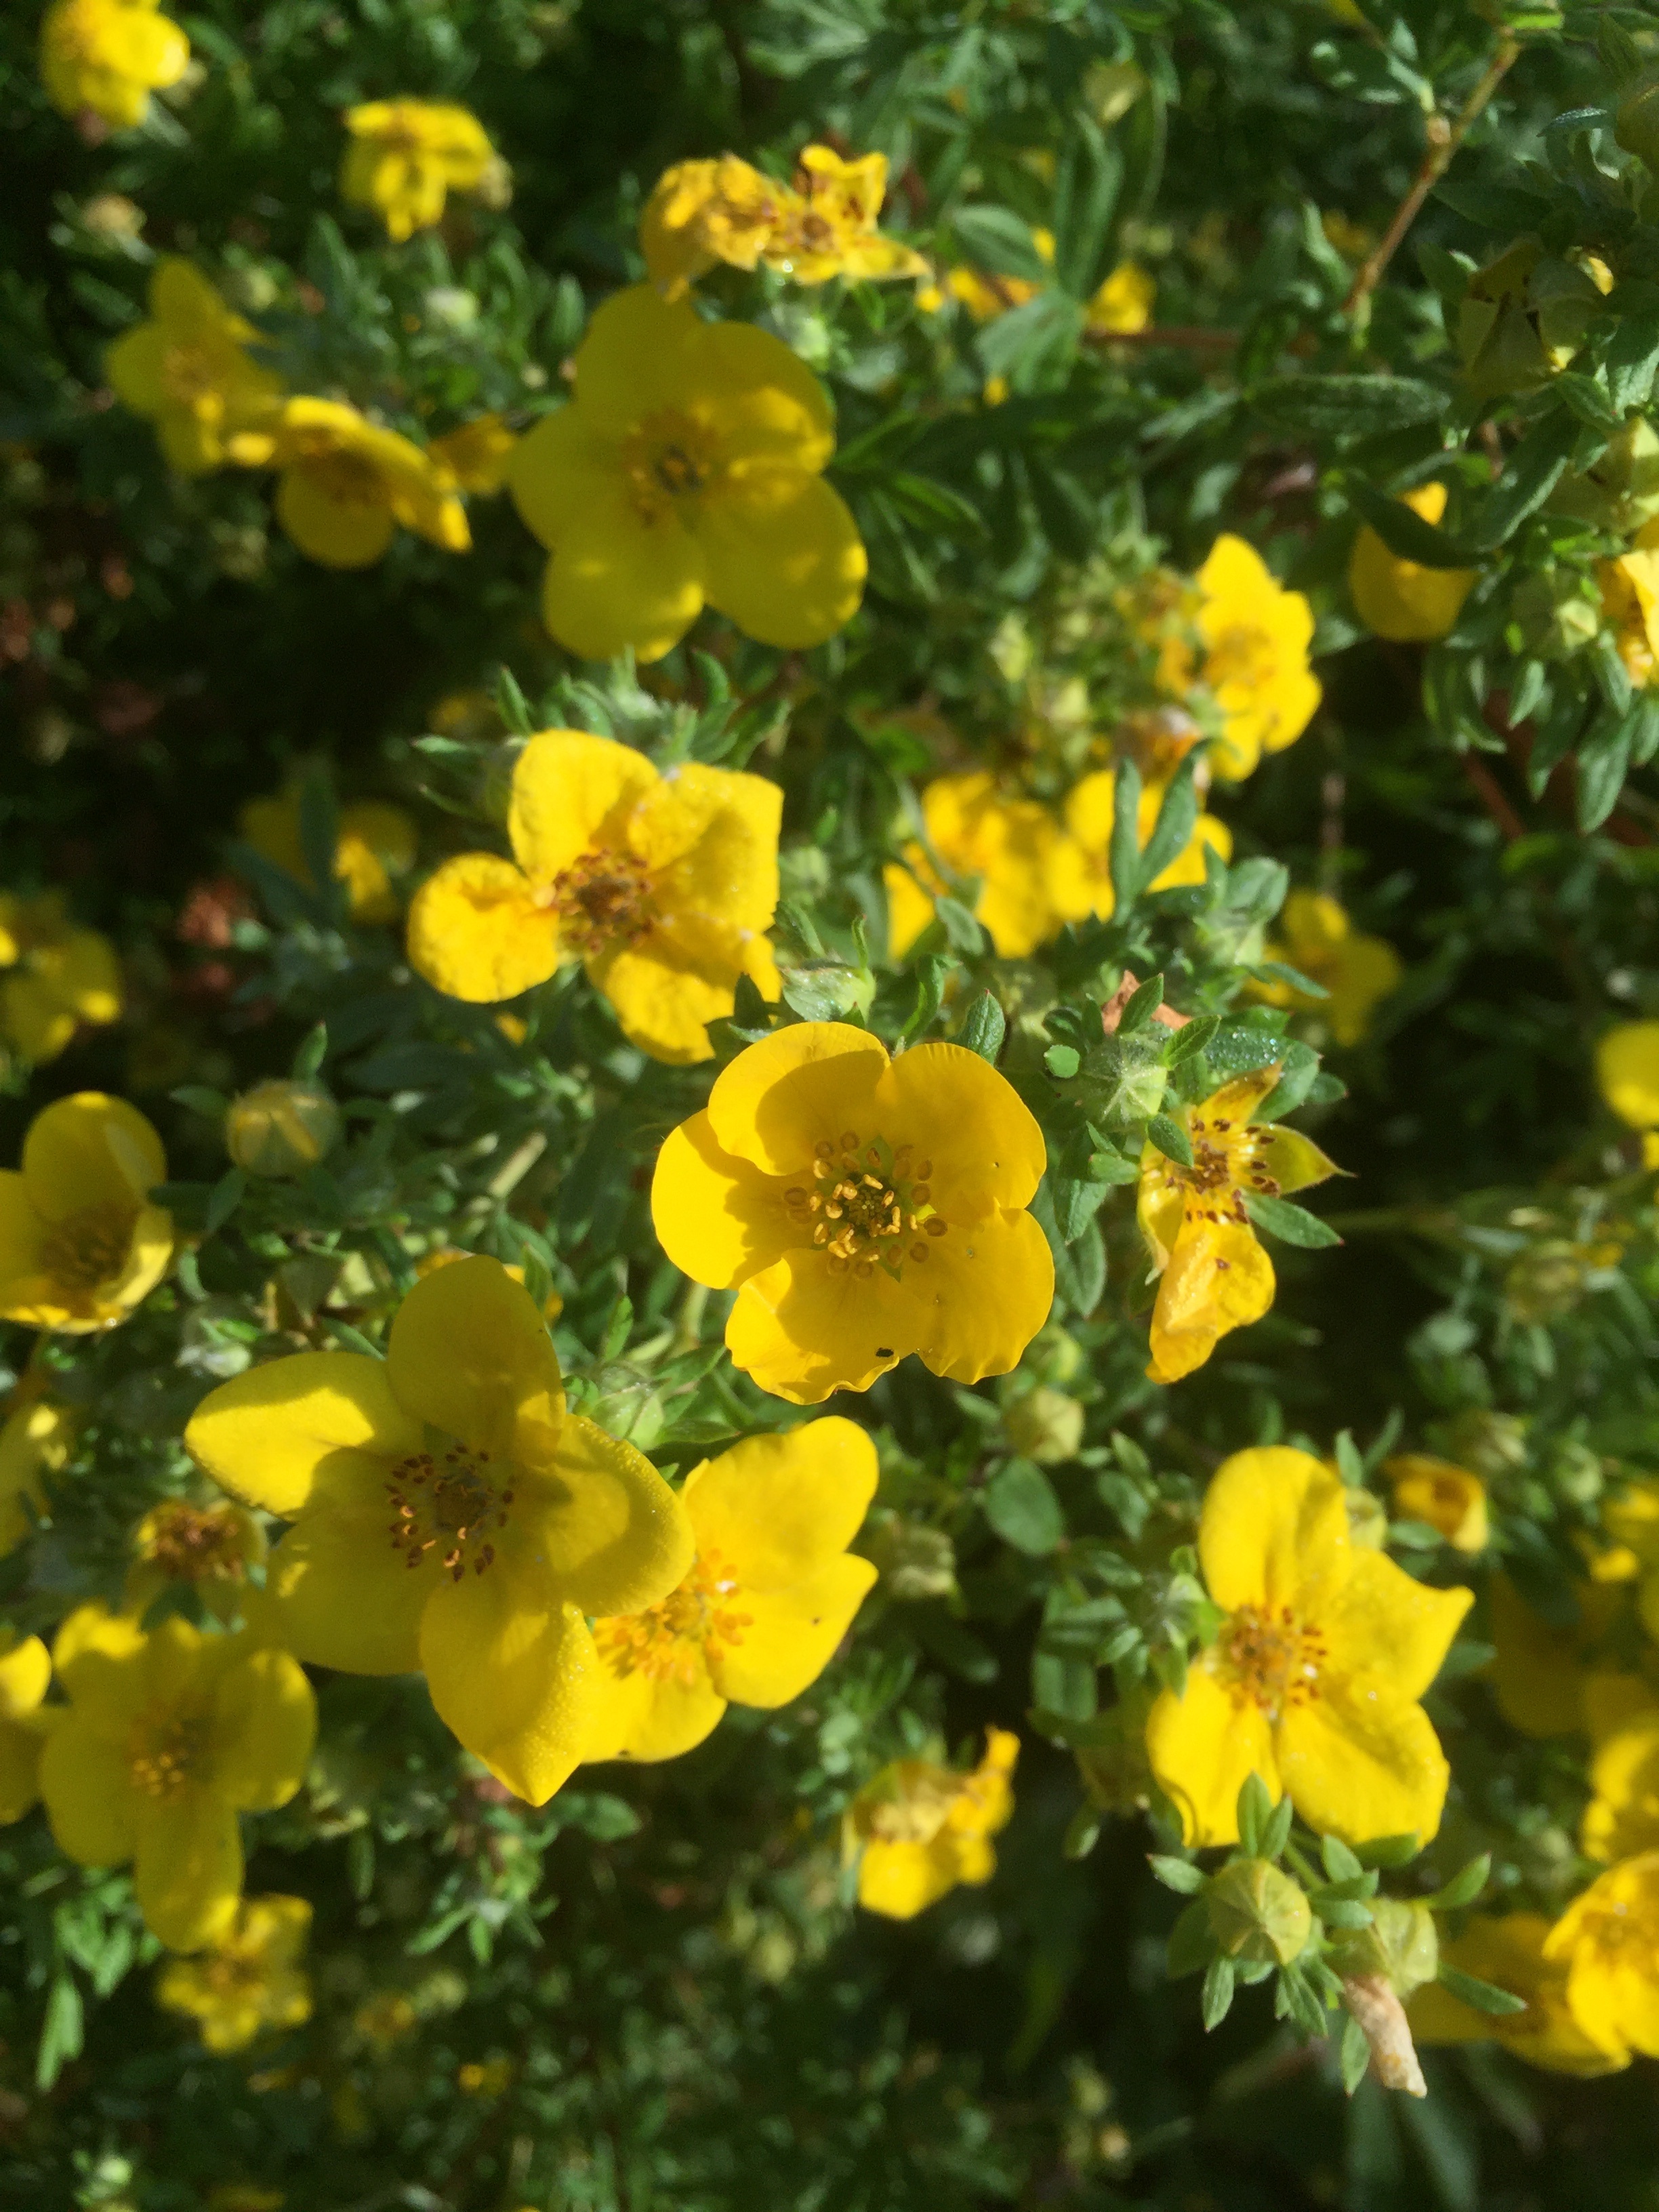
plant, flower, summer, food, produce, yellow, garden, flora, rapeseed, wildflower, flowers, mustard, brassica, flowering plant, subshrub, annual plant, land plant, mustard plant, large flowered evening primrose, common tormentil, chelidonium